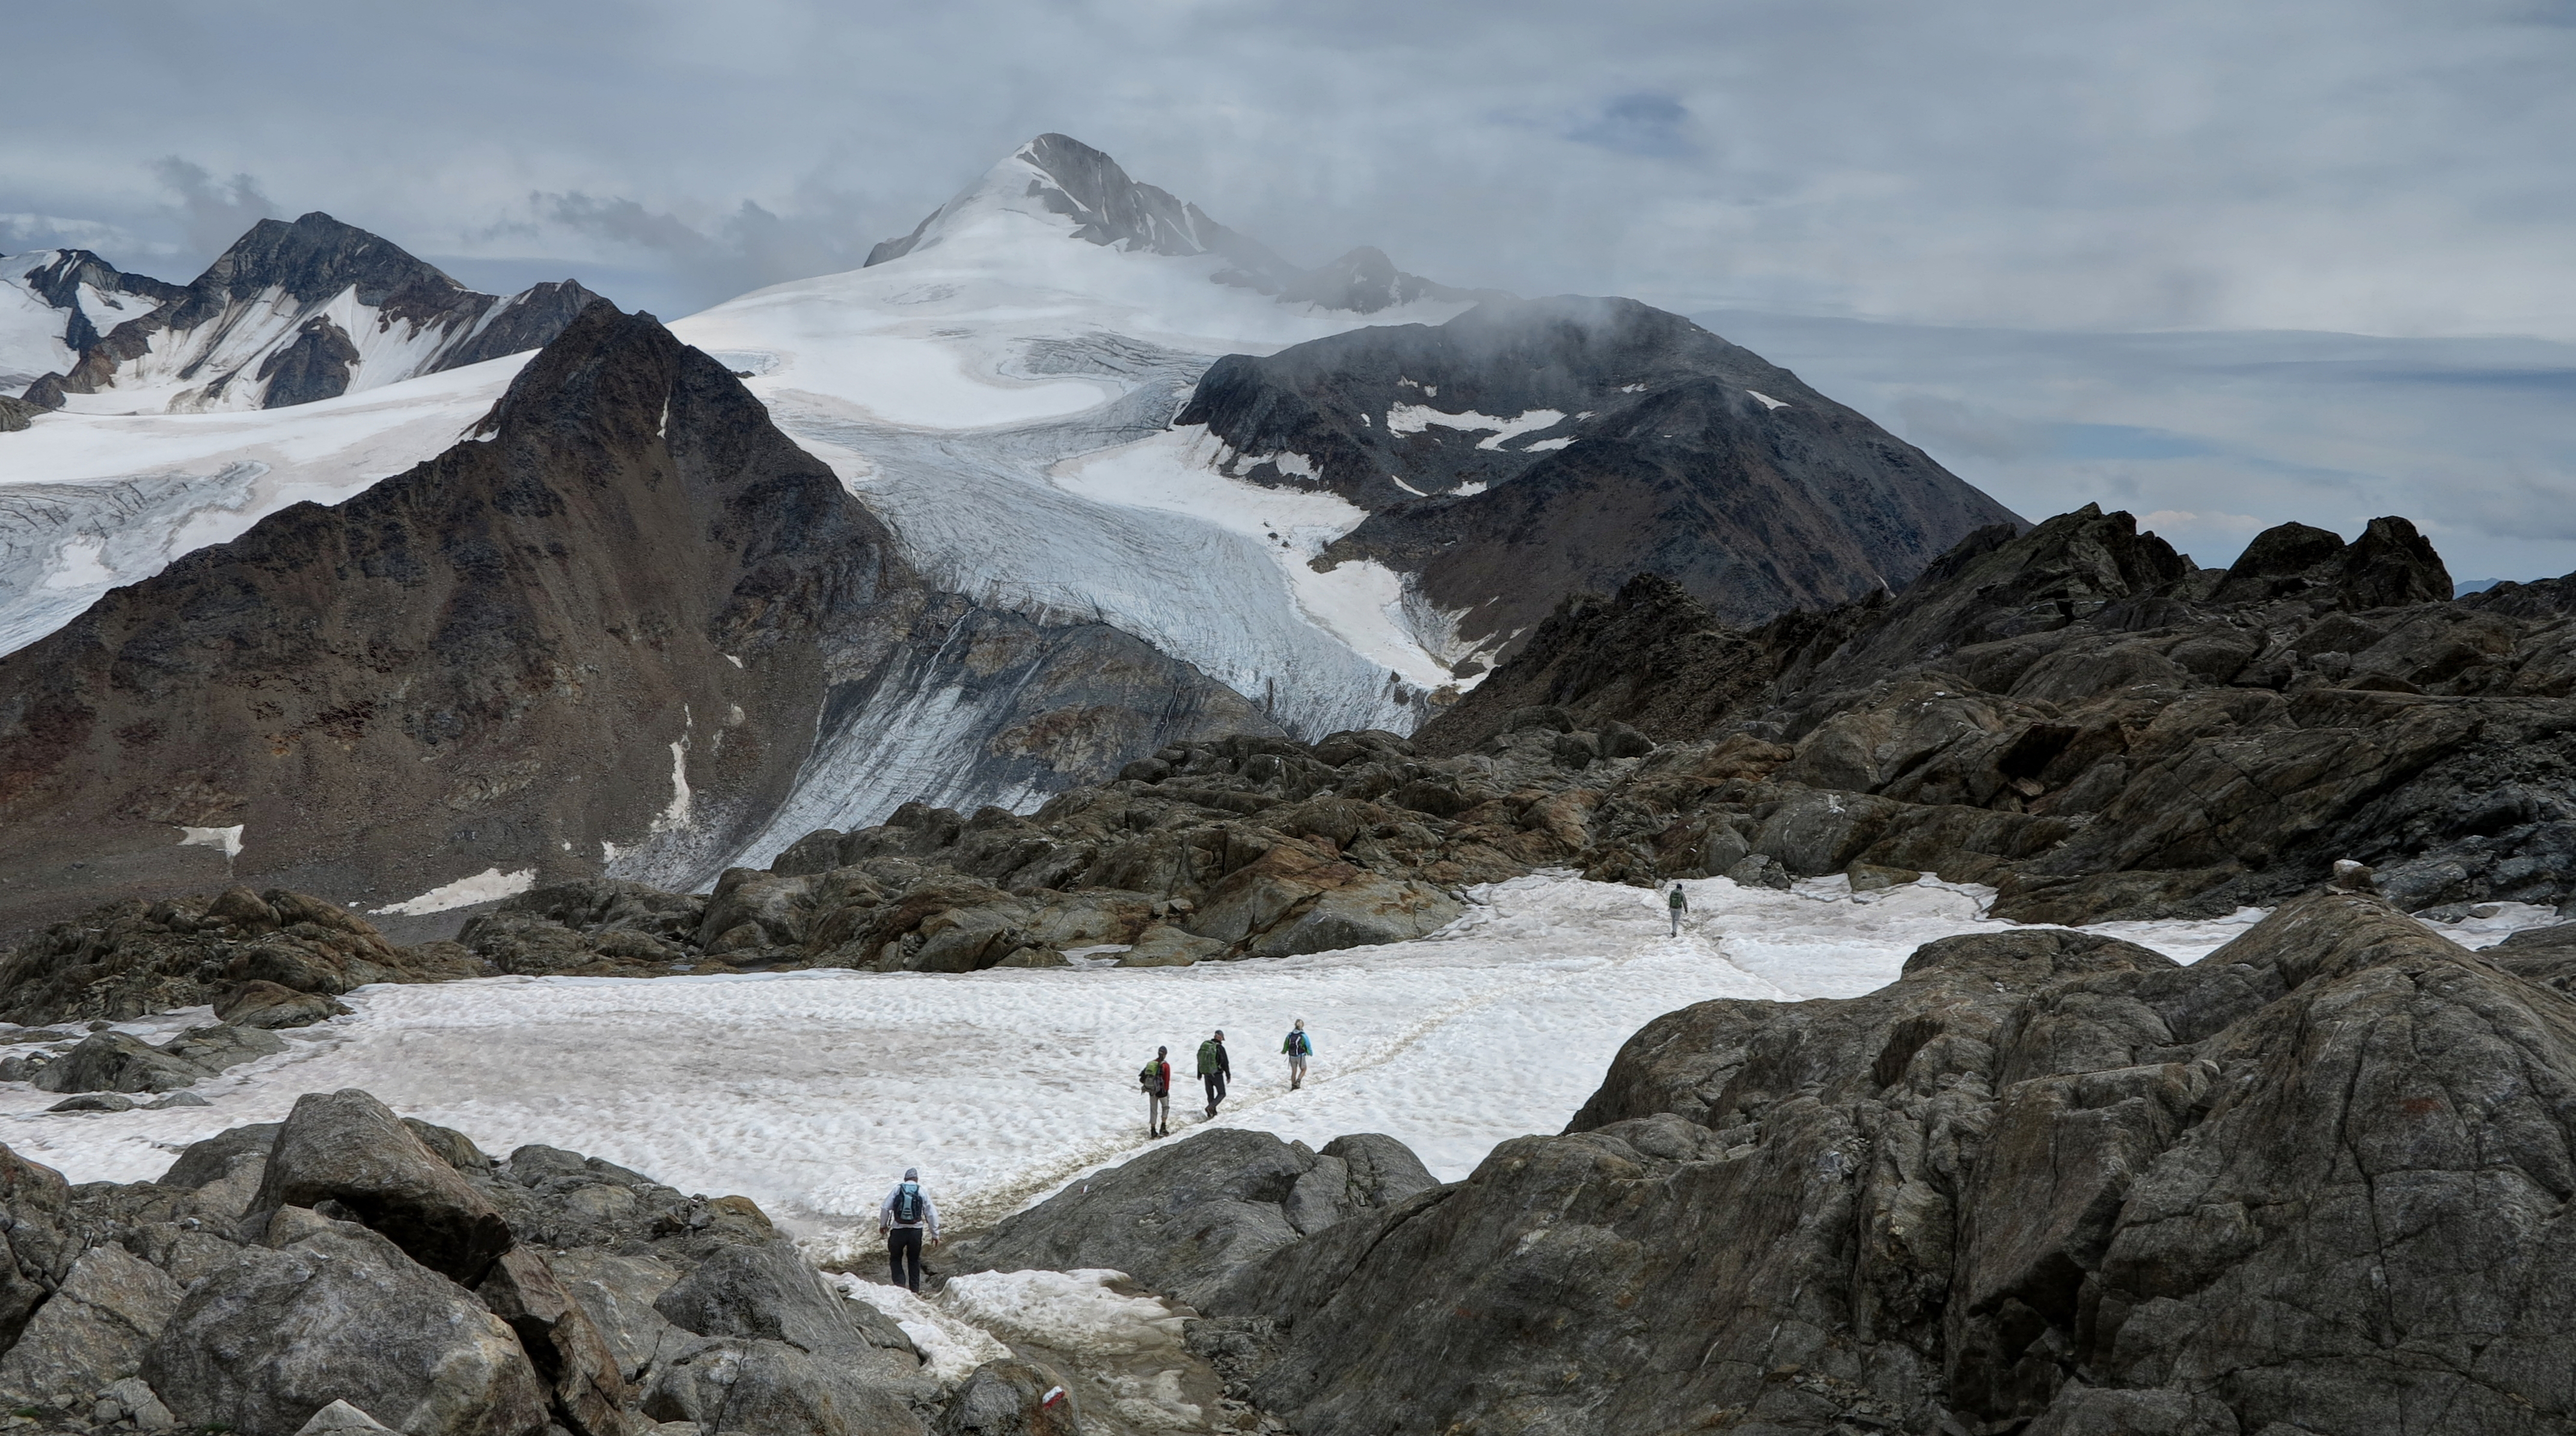
landscape, wilderness, walking, mountain, snow, adventure, mountain range, glacier, ridge, summit, mountaineering, geology, alps, plateau, fell, cirque, moraine, landform, mountain pass, geographical feature, mountainous landforms, glacial landform, geological phenomenon